First African Baptist Church Parsonage (Columbus, Georgia)

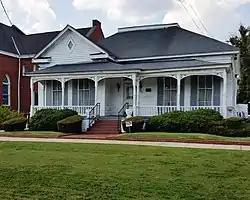

The First African Baptist Church Parsonage in Columbus, Georgia is a historic church parsonage at 911 5th Avenue. It is a one-story Victorian cottage with Eastlake trim that was built in 1915–16. It was added to the National Register of Historic Places in 1980.